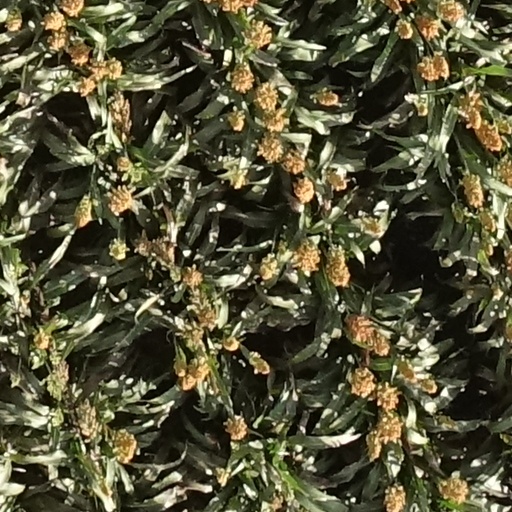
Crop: sorghum